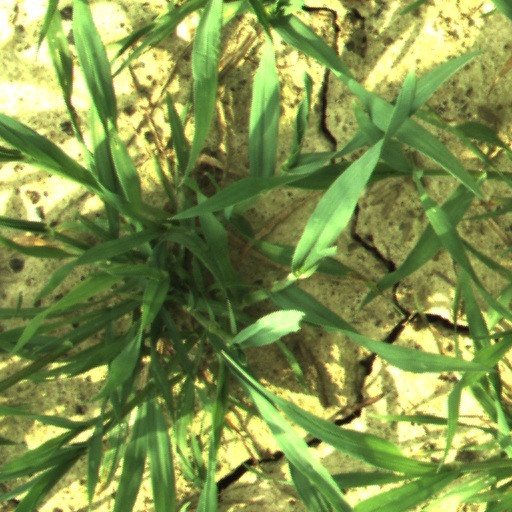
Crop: wheat